Edna Anne Wheeler Ballard

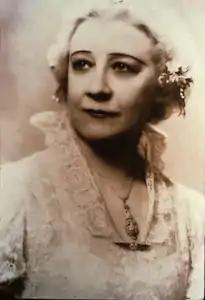

Edna Anne Wheeler Ballard, also known as Lotus Ray King (June 25, 1886 - February 10, 1971), was an American theosopher who co-founded the Saint Germain Foundation and served a co-leader of the I AM Movement with her husband Guy Ballard. In 1944, Ballard and her son Donald Ballard were charged with mail fraud and their court case would eventually be ruled by the US Supreme Court as "United States v. Ballard" where the charges were ultimately dismissed, on the basis of the court system incorrectly attempting to consider validity of their religious beliefs. Ballard's work with the I AM Movement is considered a predecessor to the current new age movement.